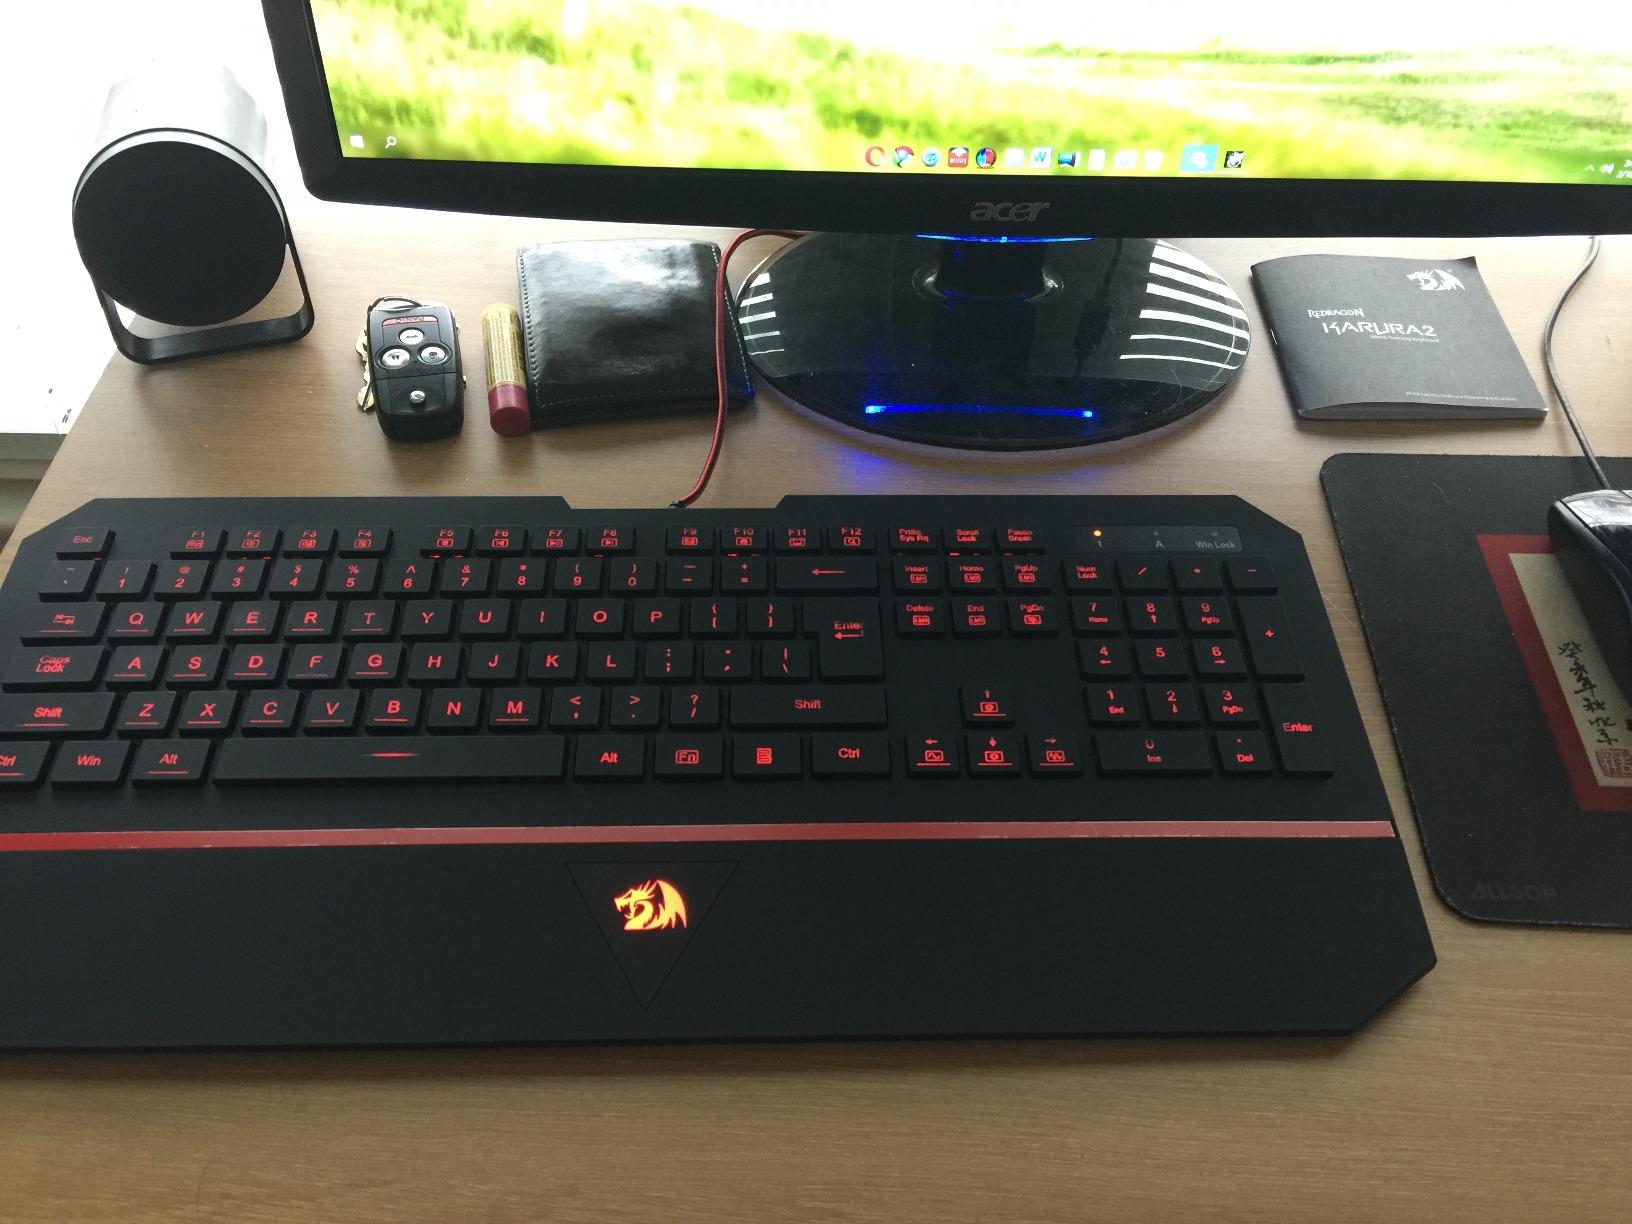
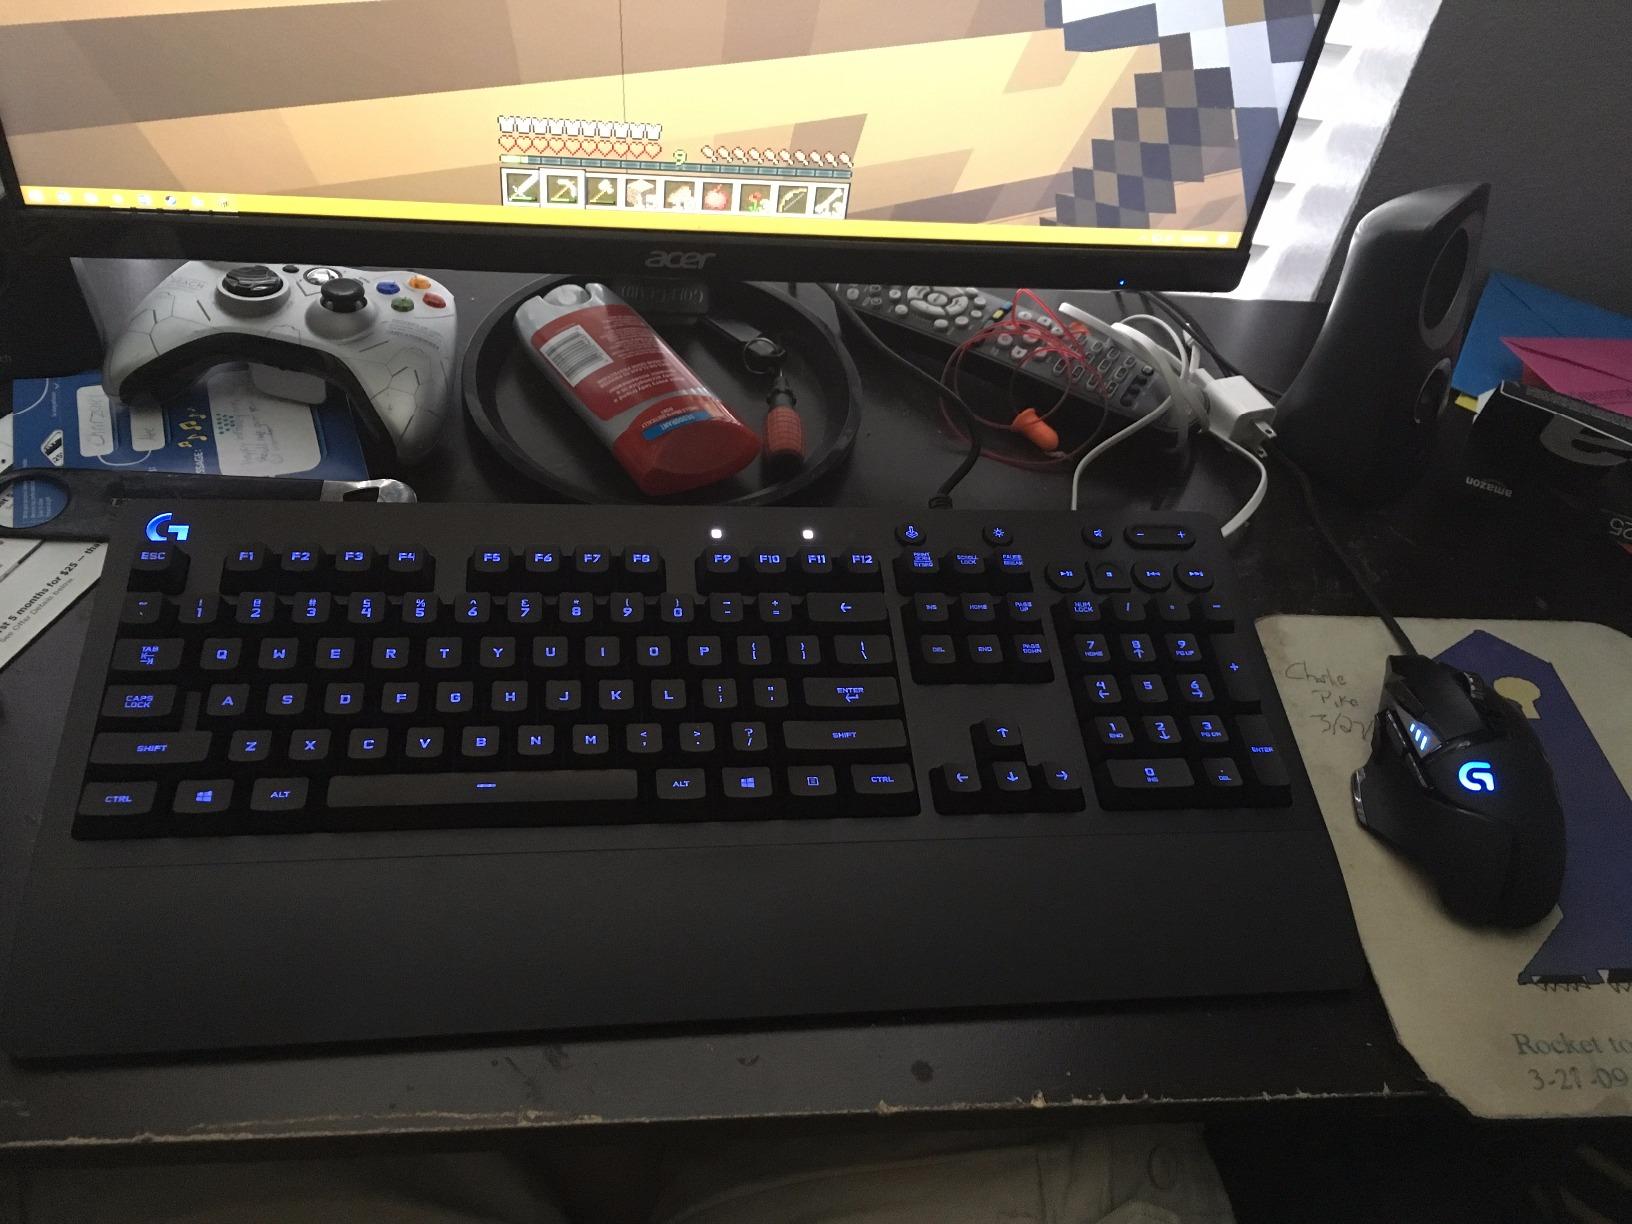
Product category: keyboard
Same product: no